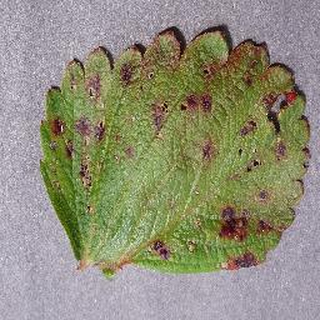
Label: strawberry_leaf_scorch